Usage share of operating systems

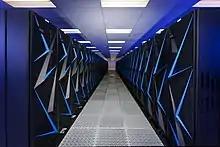
Sierra is primarily used for the stockpile stewardship program of the United States of America.

The TOP500 project lists and ranks the 500 fastest supercomputers for which benchmark results are submitted. Since the early 1990s, the field of supercomputers has been dominated by Unix or Unix-like operating systems, and starting in 2017, every top 500 fastest supercomputer uses Linux as its supercomputer operating system.